Set It Off (band)

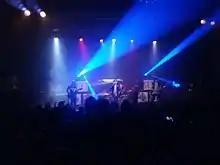
Set it Off playing live in 2017.

The band released its album "Upside Down" on October 7, 2016. It doubled "Duality"'s first-week sales.